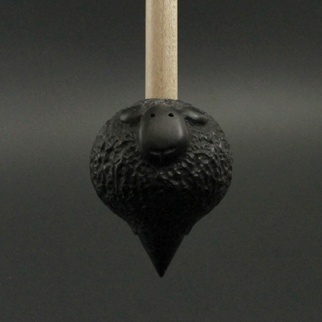
Sheep support spindle in African blackwood and curly maple
Length: 10.5 inches (26.7 cm) Weight: 0.80 oz (22.7 gm) Flicking tip diameter (1" from end): 1/8" (3.25 mm); equivalent to US size 3 knitting needle
Brand: Woodland Handcrafts
Category: Arts & Entertainment > Hobbies & Creative Arts > Arts & Crafts > Art & Crafting Tools > Thread & Yarn Tools > Hand Spindles > Support Hand Spindles